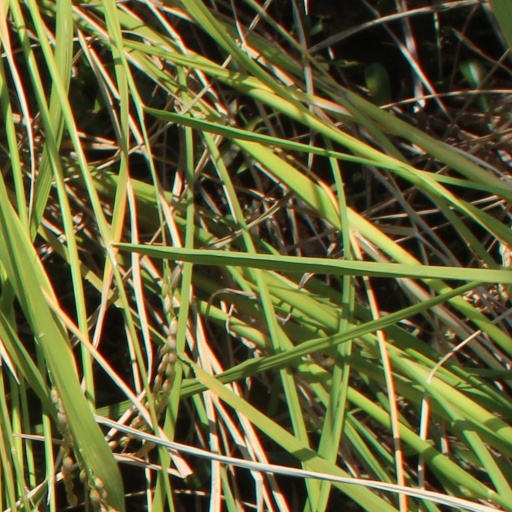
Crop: rice